Daniel Odafin

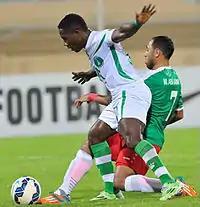
Daniel Odafin - 2015 AFC Cup

On 26 January 2015, he signed a six-month contract with 2013–14 Oman Professional League winners, Al-Nahda Club. He made his Oman Professional League debut on 4 February 2014 in a 3–1 loss against Al-Shabab, a match in which he was sent off at the 70th minute of the game. He also made an appearance in the 2015 AFC Champions League qualifying play-off match on 10 February 2015 in a 2–1 loss against Qatari side, El Jaish SC. He also made an appearance in a 2–1 loss against 2013–14 Qatar Stars League runners-up, El Jaish SC in the preliminary round 2 of 2015 AFC Champions League qualifying play-off and hence failed to advance to the 2015 AFC Champions League group stage. He made his AFC Cup debut on 24 February 2015 in a 2–1 win over 2013–14 Syrian Premier League winners, Al-Wahda SC Damascus. He finished with 6 appearances in the 2015 AFC Cup.